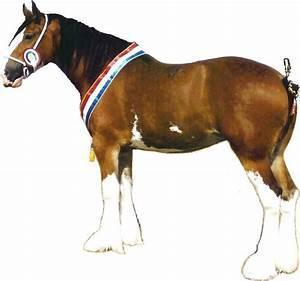
horse